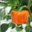
Label: sweet_pepper